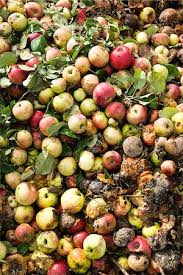
Waste category: biological